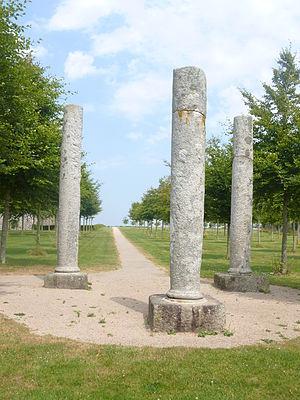
Les piliers de justice ou fourches patibulaires du château de Kerjean, situés à l'origine aux abords du bois jouxtant le domaine, dénommé Coat ar justiciou (""Bois des justices"") et déplacés désormais près du château. Ils illustrent le droit de haute justice dont disposaient les seigneurs de Kerjean, la condamnation à mort étant effectuée par pendaison)"
Les fourches patibulaires étaient un gibet constitué de deux colonnes de pierres ou plus sur lesquelles reposait une traverse de bois horizontale. Placées en hauteur et bien en vue du principal chemin public, elles signalaient le siège d'une haute justice et le nombre de colonnes de pierre indiquait le titre de son titulaire.